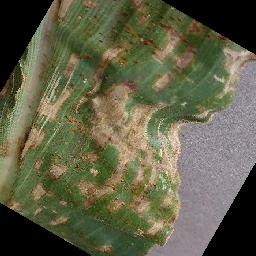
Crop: corn
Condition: (maize)_cercospora_spot_gray_spot